Question: Please indicate a possible affordance area of the frisbee that can be used for throwing
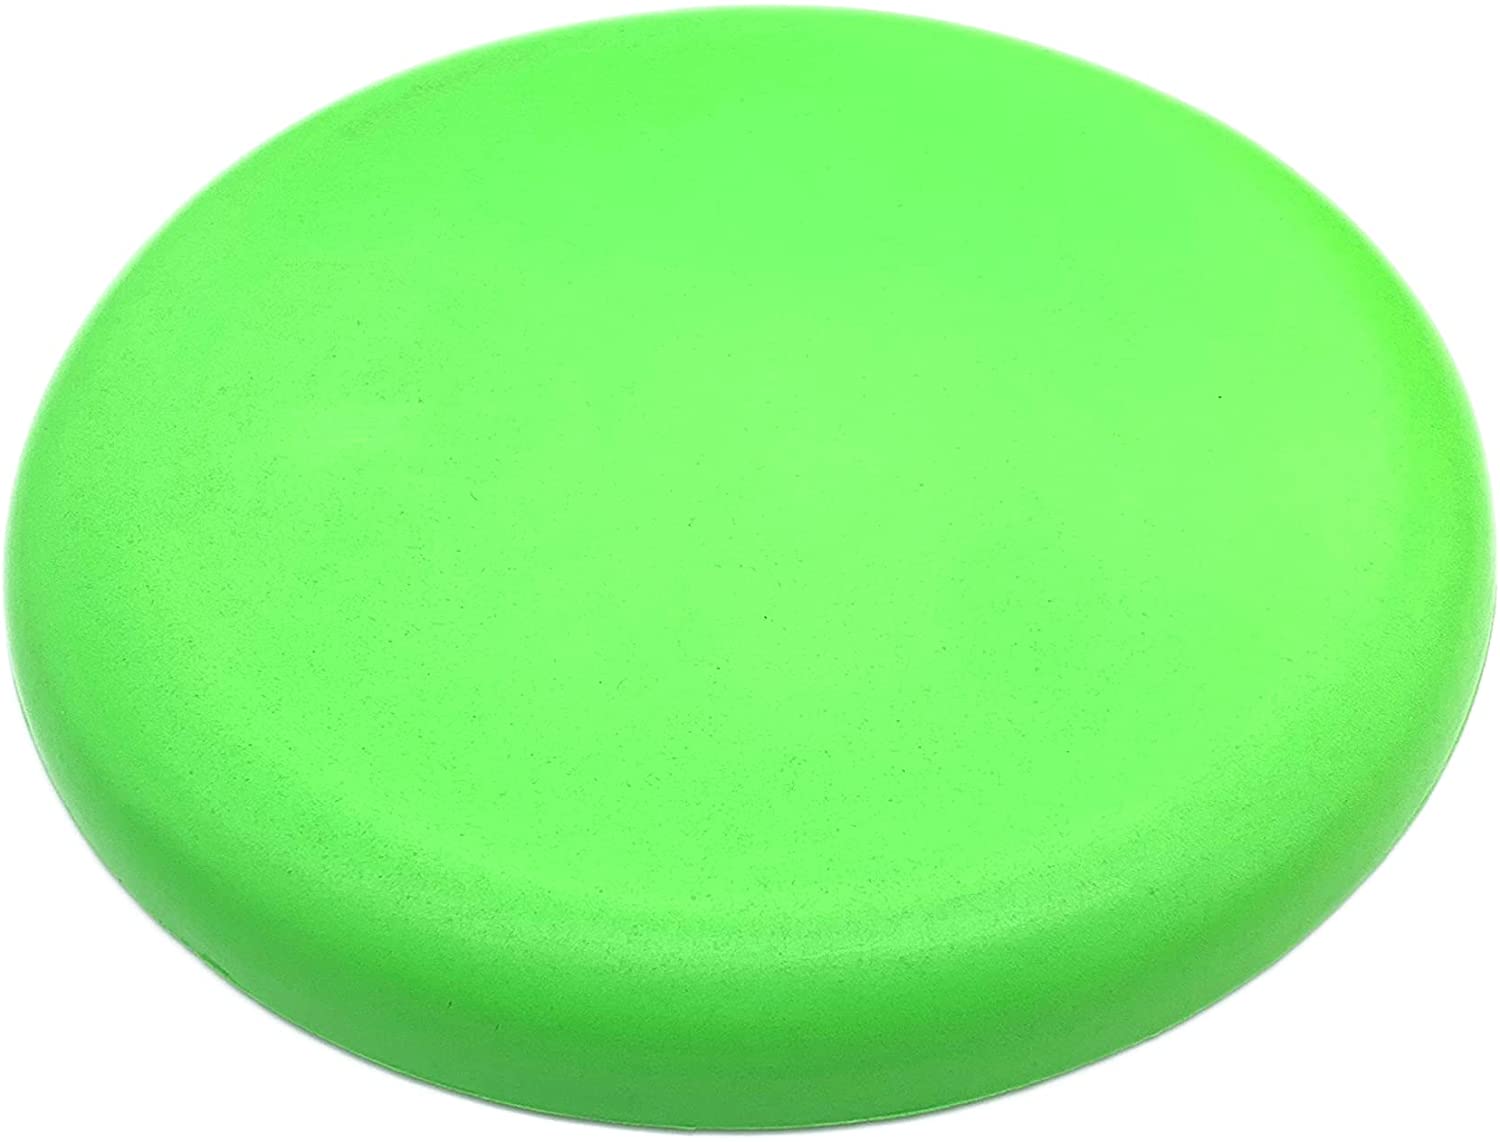
Answer: [3.572, 12.039, 1491.268, 1129.961]